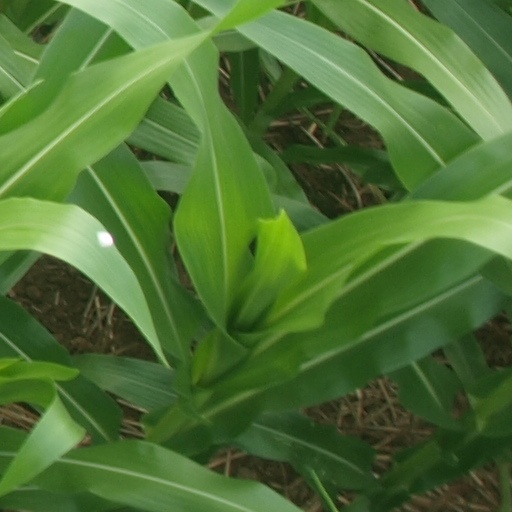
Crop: maize; corn